Norfolk Artillery Militia

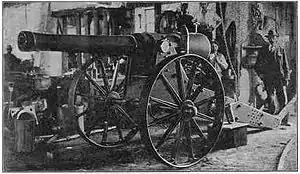
'Long Cecil' in the De Beers' workshop.

The company arrived at Cape Town on 27 May 1900 and proceeded to Kimberley. The headquarters and most of the company then moved on to the Orange River, leaving Capt C.H. Walter and a detachment of 35 ORs at Beaconsfield Camp, Kimberley. This detachment took over the famous Long Cecil gun, which had been built in the workshops of the De Beers diamond mine during the recently ended Siege of Kimberley. Two non-commissioned officers (NCOs) and six gunners were detached from here to man the two quick-firing (QF) guns on the armoured trains "Wasp" and "Challenger".